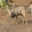
Label: deer